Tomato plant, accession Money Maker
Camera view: tilt-top (135 deg); turntable rotation: 300 degrees
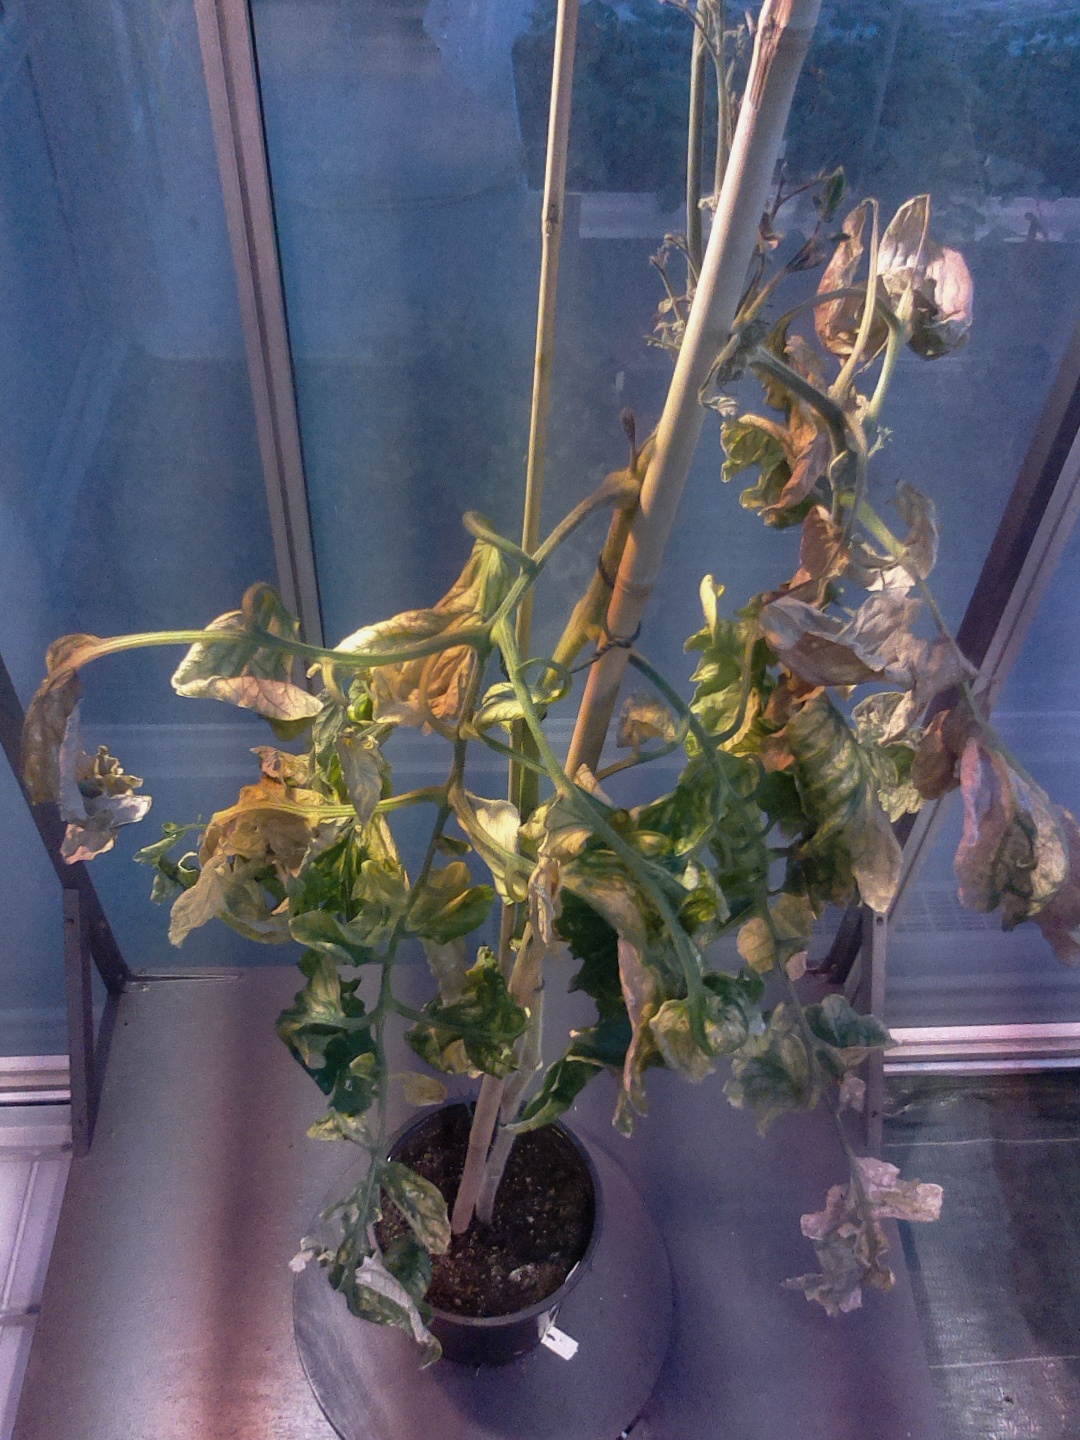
BBCH growth stage 51: First inflorence visible, visible closed flower bud